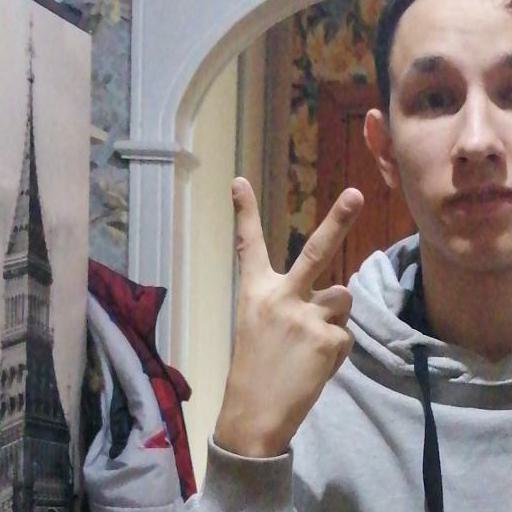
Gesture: peace_inverted